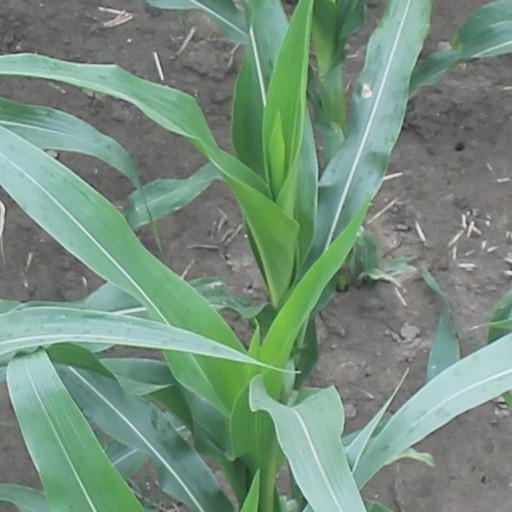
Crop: maize; corn